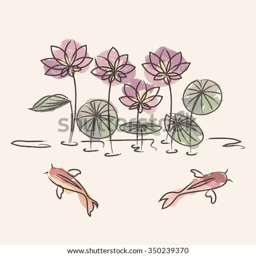
vector of calligraphic lotus flowers in a pond with koi fish .